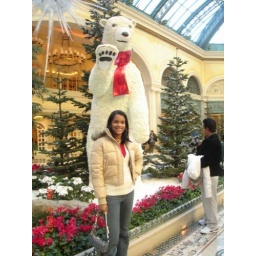
Posing by a cute polar bear in one of the hotels